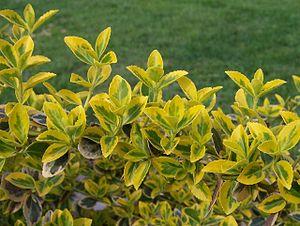
Euonymus est un genre de la famille des Celastraceae comprenant de 170 à 180 espèces d'arbres, arbustes et plantes radicantes à feuilles caduques ou persistantes. La plupart sont originaires de l'Asie du Sud-Est, mais on en trouve ailleurs en Asie, ainsi qu'en Europe, Amérique du Nord, Australasie et Madagascar. C'est le genre des fusains véritables.